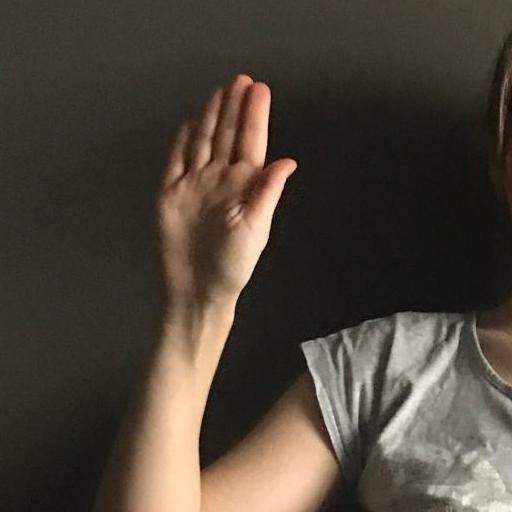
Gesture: stop